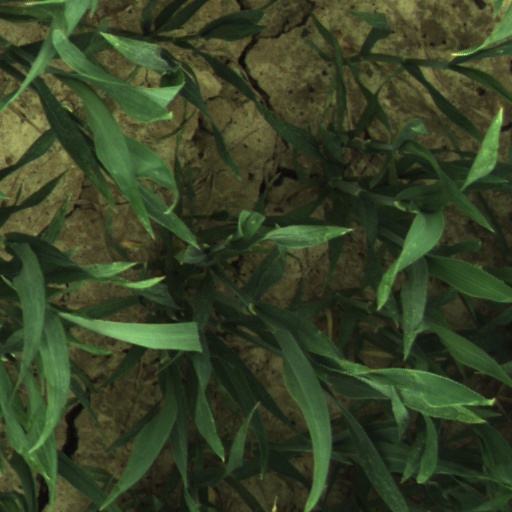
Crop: wheat